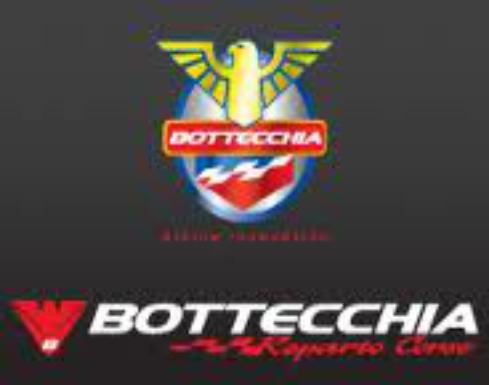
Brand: bottecchia
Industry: Transportation